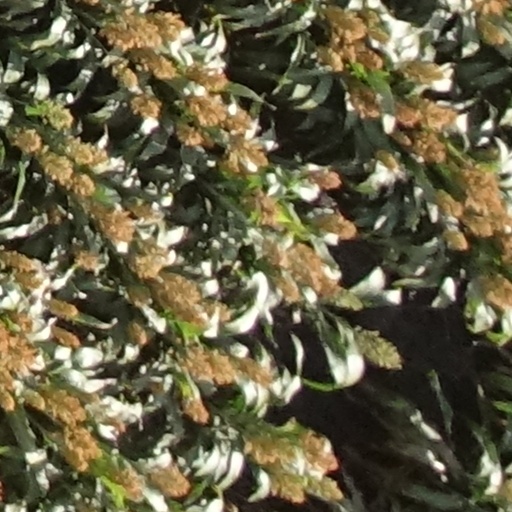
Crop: sorghum